Garry Bocaly

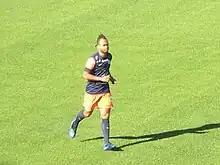
Bocaly playing for Montpellier in 2012

When availableas well as his mid-season injury, a lack of discipline brought a series of suspensionsBocaly was a regular in the starting eleven; he finished with 31 appearances in all competitions. He scored twice more: he "found the bottom corner from the edge of the area and could not have caught it any better, with the ball fizzing, staying at a constant height above the ground" to complete a 2–1 win at Nancy at the end of January and produced a "spectacular long-range strike" in Montpellier's heaviest home defeat of the season, against Lens in March. The league season ended badly for Montpellier: one win in the last nine matches left them 14th, just three points clear of relegation.